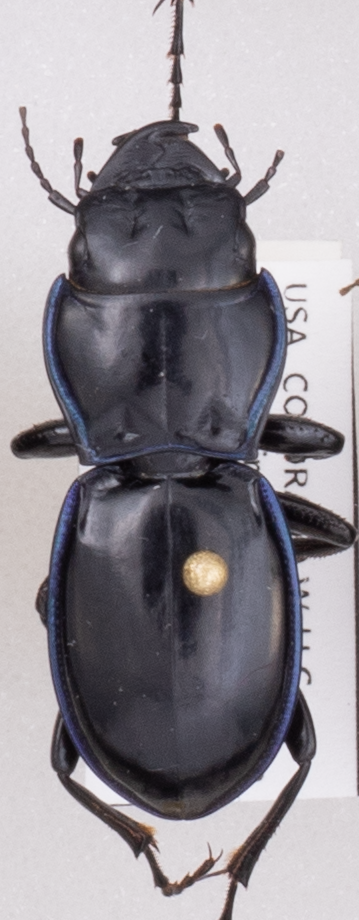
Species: Pasimachus elongatus
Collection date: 2022-06-22
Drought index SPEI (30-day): -0.998
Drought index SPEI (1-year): -1.466
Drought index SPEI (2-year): -1.45